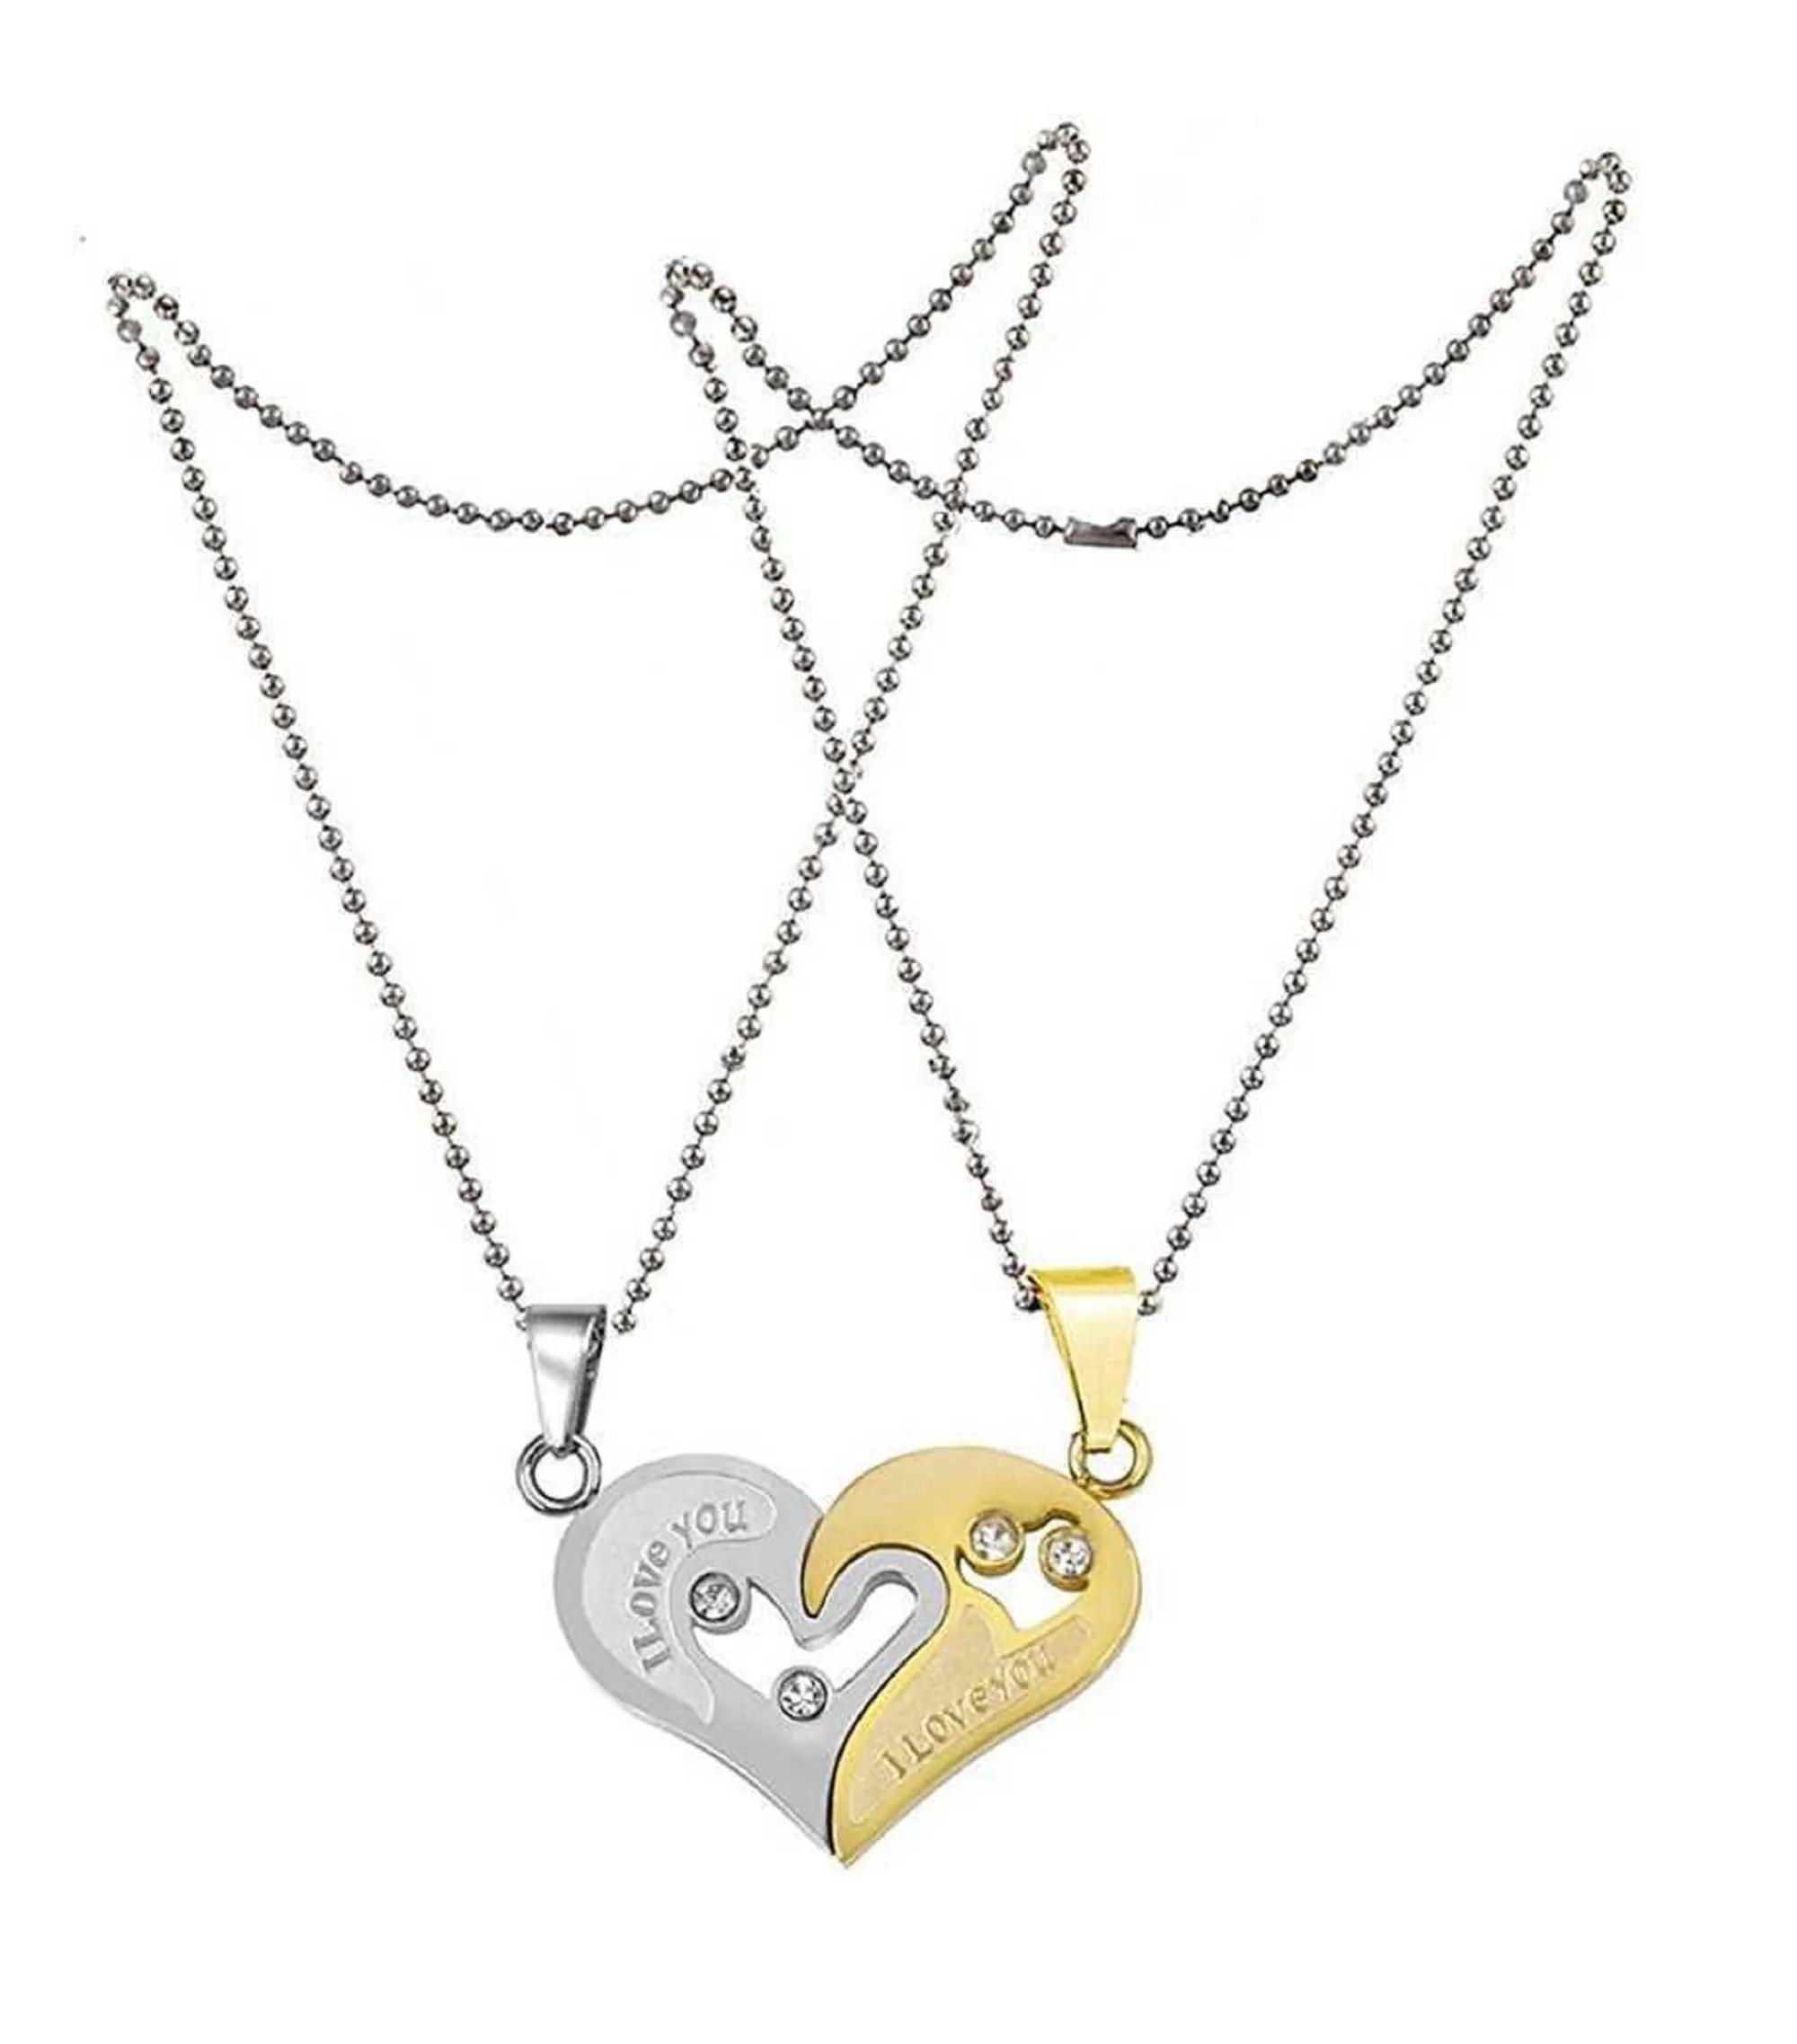
GiftNest Couple Special Silver plated Dual Heart locket with Chain
Type: Necklaces & Pendants
Brand: GIFT NEST
Price: Rs. 259
 GIFT NEST The pendant is adorned with bewitching finest quality Swiss Zirconia Diamonds, which give an exquisite look to the pendant and make it more charming.Thick nickel-free Rhodium Plating is done to give long-lasting shine.The bracelet is crafted with quality sterling silver to give a premium finish. The authenticity card also comes with the bracelet for quality commitment.
Features: Plating - Gold Plated,Base Metal - Brass,Type - Pendant,Sizes - Free Size